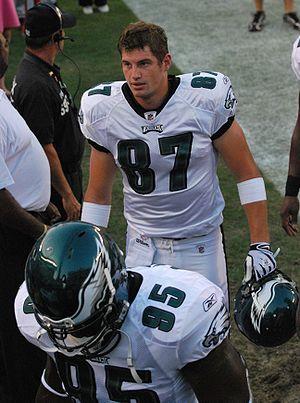
Brent Steven Celek, né le 25 janvier 1985 à Cincinnati, est un Américain, joueur professionnel de football américain.